Government of the Ming dynasty

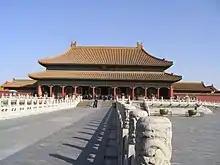
The Palace of Heavenly Purity in the Forbidden City, Beijing—the imperial residence of the Ming and Qing dynasties

The government of the Ming dynasty (1368–1644) was modeled after the Mongol-led Yuan dynasty. Over time, the government system changed and adapted to circumstances. The Ming government was traditionally divided into three branches—civil, military and surveillance, with the imperial household and its eunuchs holding a distinct position.